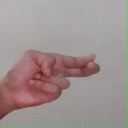
अक्षर: ह